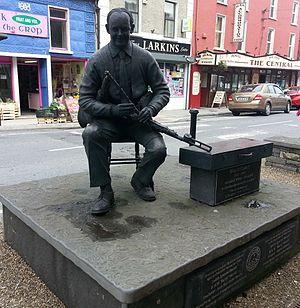
Willie Clancy, né le 24 décembre 1918 et enterré le 26 janvier 1973, est un musicien traditionnel irlandais, joueur de uilleann pipes.